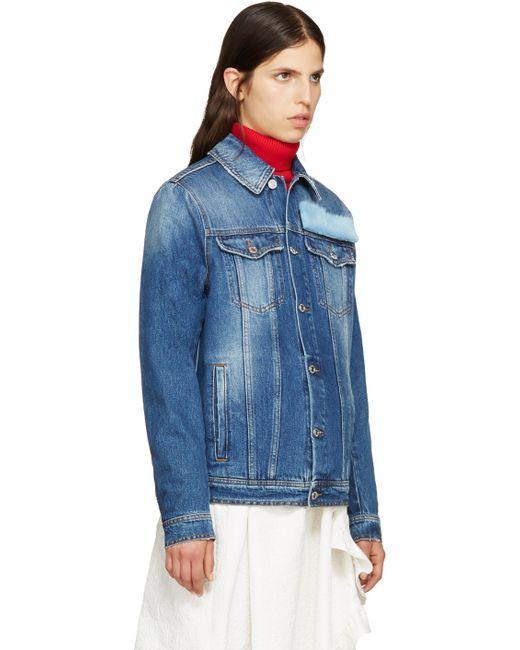
Blaue Langarm-Jeans-Jeansjacke für Damen